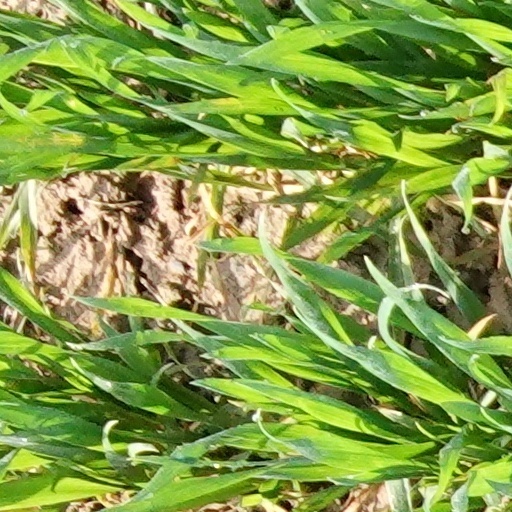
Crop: wheat